John C. Calhoun

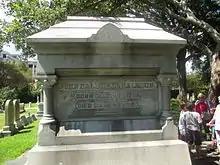
Very large, imposing grave stone, perhaps high, with simply Calhoun's birth and death dates engraved.

When Calhoun took his seat in the Senate on December 29, 1832, his chances of becoming president were considered poor due to his involvement in the Nullification Crisis, which left him without connections to a major national party. After the implementation of the Compromise Tariff of 1833, which helped solve the Nullification Crisis, the Nullifier Party, along with other anti-Jackson politicians, formed a coalition known as the Whig Party. Calhoun sometimes affiliated with the Whigs, but chose to remain a virtual independent due to the Whig promotion of federally subsidized "internal improvements".